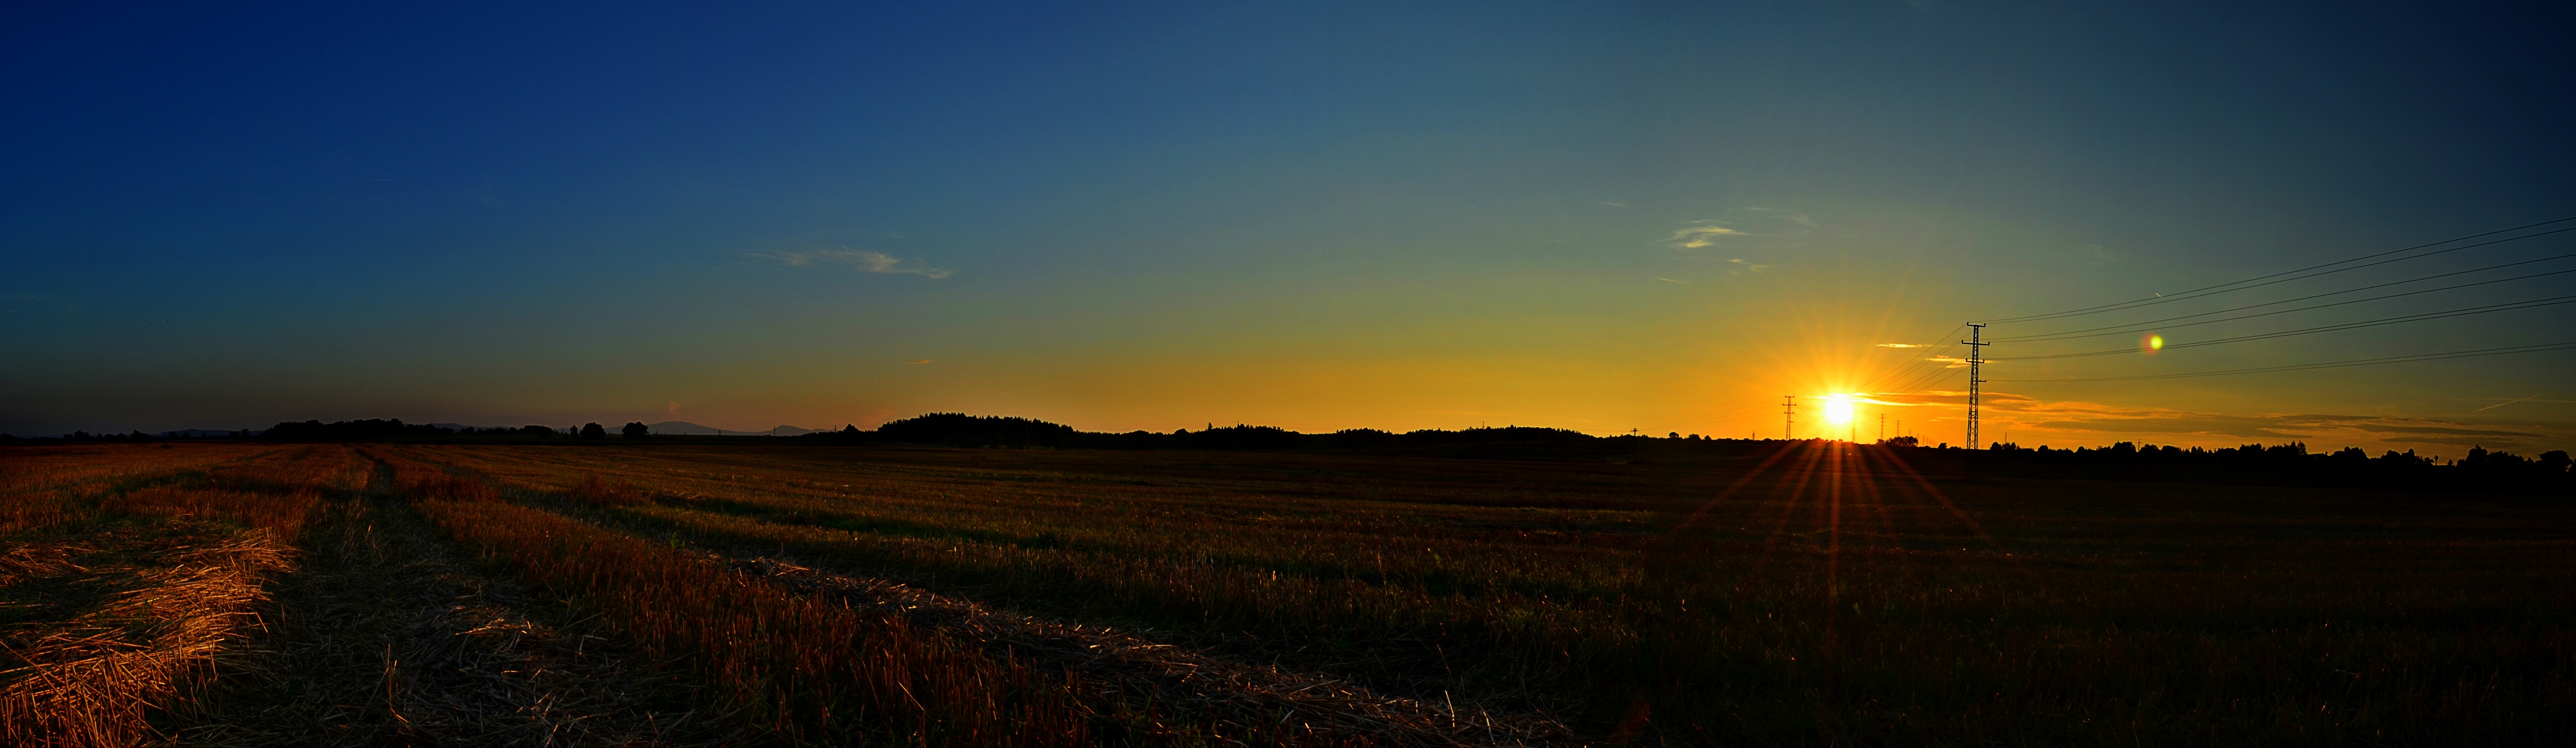
landscape, horizon, sun, sunrise, sunset, field, prairie, sunlight, morning, dawn, panorama, dusk, evening, crop, agriculture, plain, afterglow, grass family